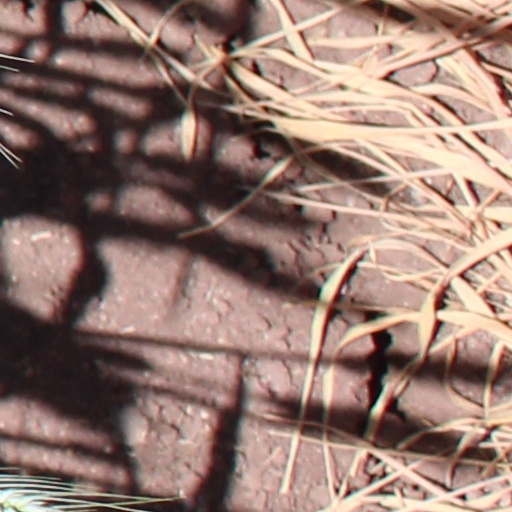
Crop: wheat